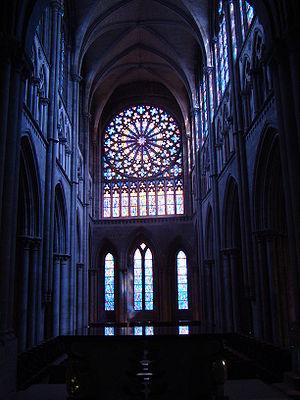
La cathédrale Saint Vincent - interior- vitraux de Jean Le Moal, (Saint-Malo, France)
Jean Le Moal, né le 30 octobre 1909 à Authon-du-Perche et mort le 16 mars 2007 à Chilly-Mazarin, est un peintre non figuratif français de la Nouvelle École de Paris.
La cathédrale Saint-Vincent-de-Saragosse de Saint-Malo est une ancienne cathédrale catholique romaine dédiée à saint Vincent de Saragosse, situé à Saint-Malo en Ille-et-Vilaine. Son architecture mélange les styles roman et gothique, et elle est classée monument historique de France.